Matt Drenik

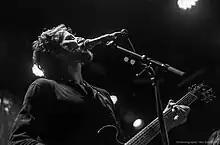

Matt Drenik (born June 18, 1979) is an American singer, songwriter, producer, and multi-instrumentalist.